Girnar Jain temples

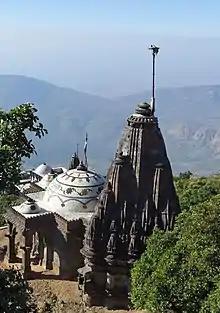
Kumarapala temple

The last temple to the north is known as the Kumarapala's temple which is falsely attributed to 12th century Chaulukya king Kumarapala. Based on the literary, epigraphic and architectural evidence, Madhusudan Dhaky concluded that the temple belongs to 15th century and was built by Purnasinha Koshthagarika (Punsi Kothari). The central deity was Shantinatha and was consecrated by Jinakirti Suri probably in 1438 CE. The part of the original temple was destroyed by the 18th century and appears to have been restored in 1824 CE by Hansraja Jetha which is known from the inscription.